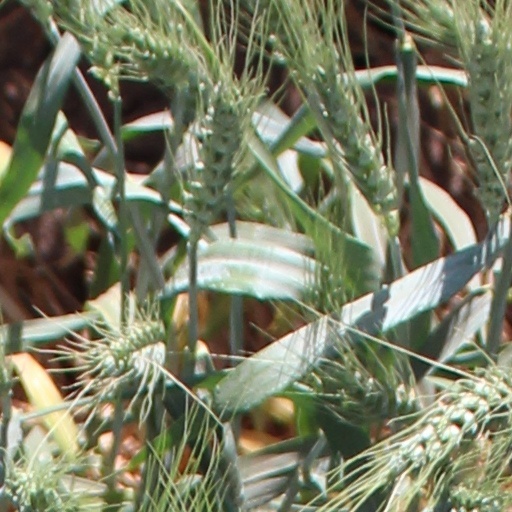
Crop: wheat